Baba de camelo

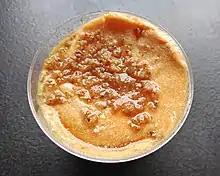
A bowl of baba de camelo in Belo Horizonte, Brazil

Baba de camelo (literally camel slobber) is a typical Portuguese dessert made with condensed milk and eggs with almond or cookie toppings.